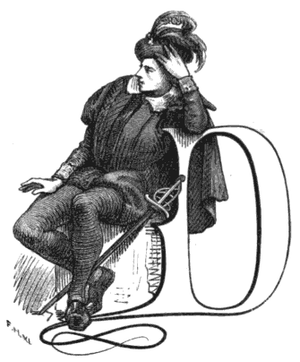
Frederik Høedt
Den danske skuespiller Frederik Høedt (1820-1885).
Frederik Ludvig Høedt var en dansk skuespiller og dramaturg.